Werner Kampe

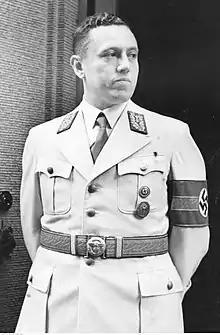
Albert Forster, Kampe's protector

At the beginning of 1940, Werner Kampe was interrogated by the Nazi prosecutor's office in a case of plunder and property appropriation of murdered Poles. The "Compensation Office for Germans" created immediately after his arriving in Bydgoszcz was requisitioning furniture and valuables from apartments of Poles and re-allocating them to Germans. However, the activity was arbitrarily led by Kampe alone and not by the "Central Trustee Office-East" established by the Third Reich authorities, which raised claims by local Germans, followed by denunciations and investigations by the Orpo and the Gestapo.